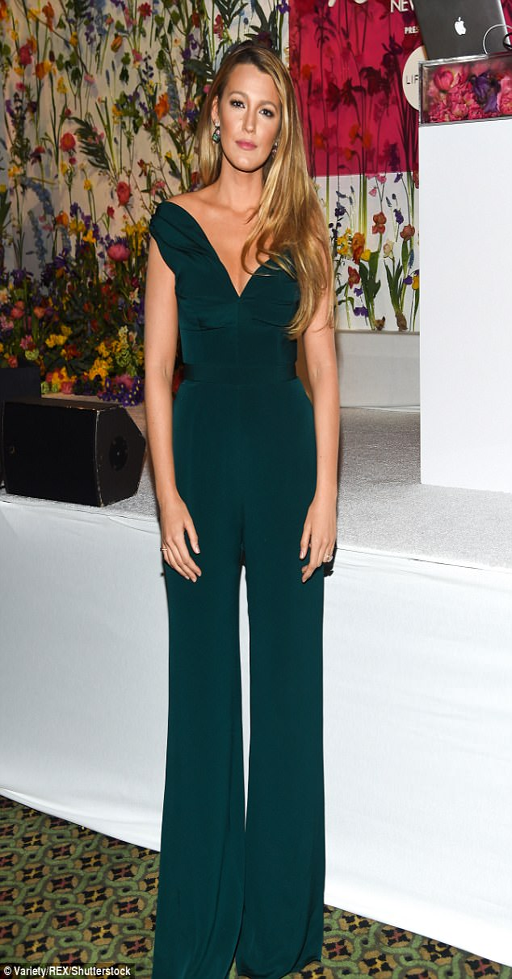
actor : her golden mane cascaded over her shoulder in a delicate sweep